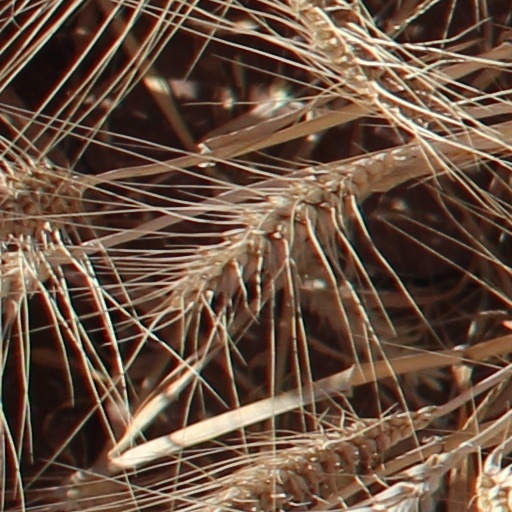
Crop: wheat